Guadalupe River State Park

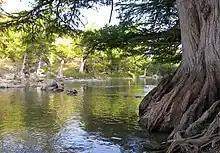
A cypress tree on the banks of the Guadalupe River

The park has four miles of river frontage for canoeing, fishing, swimming and tubing. Other activities include picnicking, hiking, birdwatching and camping. There is a 5.3 mile equestrian trail that can also be used for mountain biking. There is a two-hour guided interpretive tour of the adjacent Honey Creek State Natural Area.